544th Bombardment Squadron

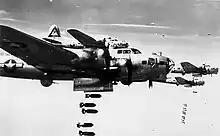
384th Group B-17s attacking a target

The squadron arrived at its combat station, RAF Grafton Underwood on 6 June 1943. It flew its first mission on 23 June, a diversionary strike against the Ford and General Motors plants at Antwerp. The squadron primarily flew missions in the strategic bombing campaign against Germany, striking air bases and industrial targets in France and Germany. Targets included Orleans/Bricy and Nancy/Azelot Airfields, an engine manufacturing factory at Cologne, a coke distillation facility at Gelsenkirchen, an aircraft component plant at Halberstadt, a steel manufacturing plant at Magdeburg and the ball bearing factory at Schweinfurt.